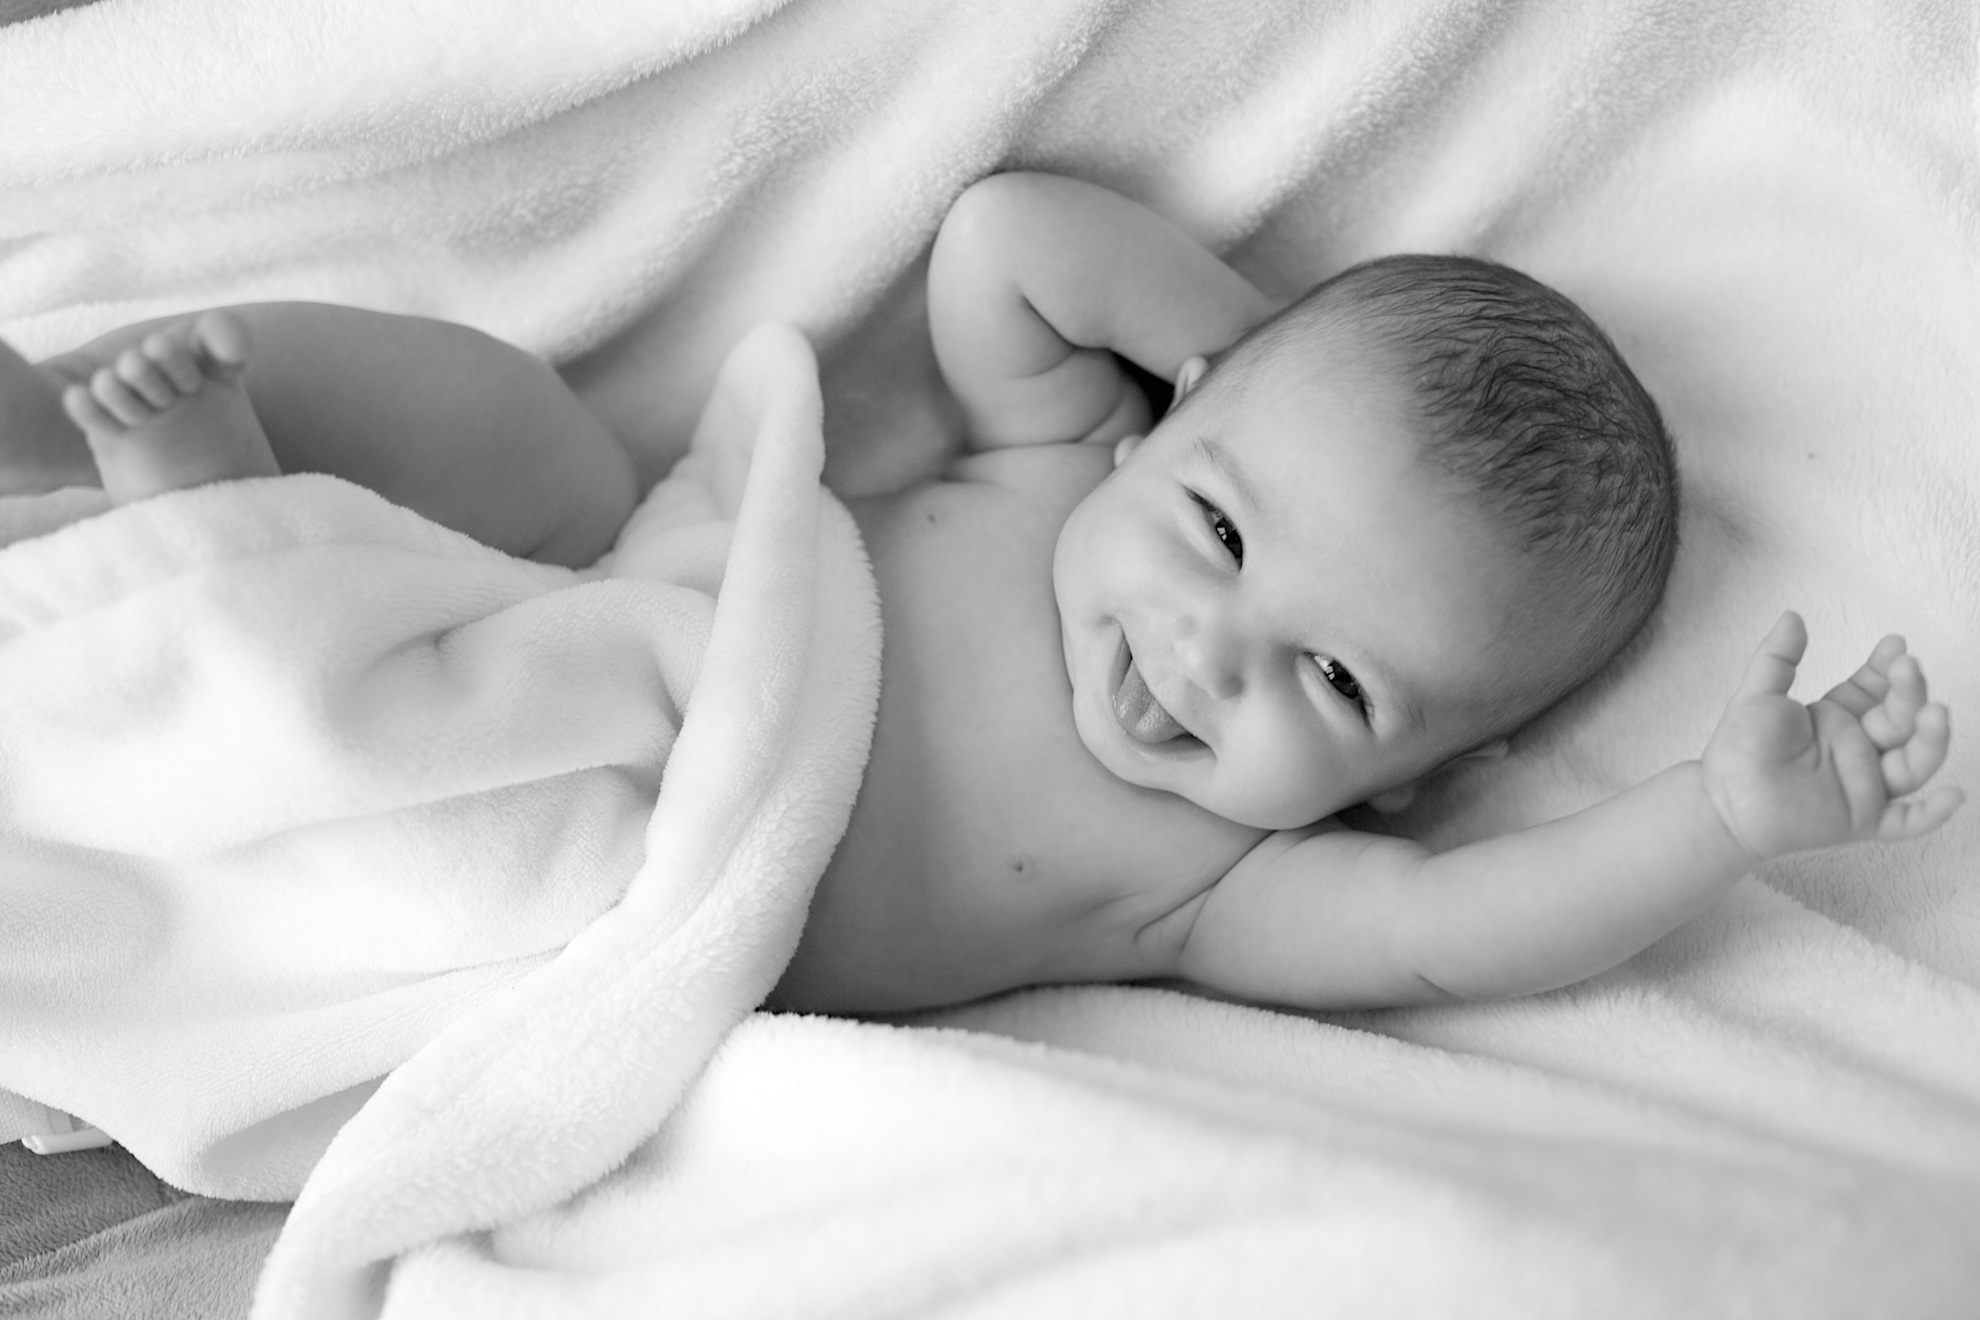
hand, person, black and white, people, girl, white, photography, love, portrait, child, monochrome, bedroom, blanket, baby, face, eyes, sleep, women, bed, infant, newborn, skin, nude, softness, reclining, bebe, monochrome photography, portrait photography